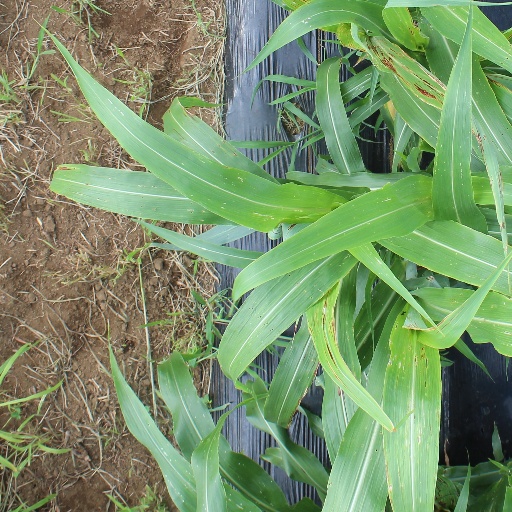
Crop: sorghum